Sir John Pakington, 4th Baronet

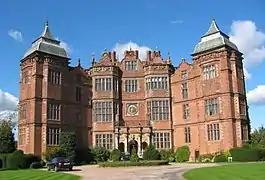
Westwood House, Worcestershire

Pakington was the only son of Sir John Pakington, 3rd Baronet and his wife Margaret Keyt, daughter of Sir John Keyt, 1st Baronet, of Ebrington, Gloucestershire. He matriculated at St John's College, Oxford in 1688. Also in 1688, he succeeded his father to the baronetcy and Westwood House. He married Frances Parker, the daughter of Sir Henry Parker, 2nd Baronet MP of Honington, Warwickshire by licence dated 28 August 1691.